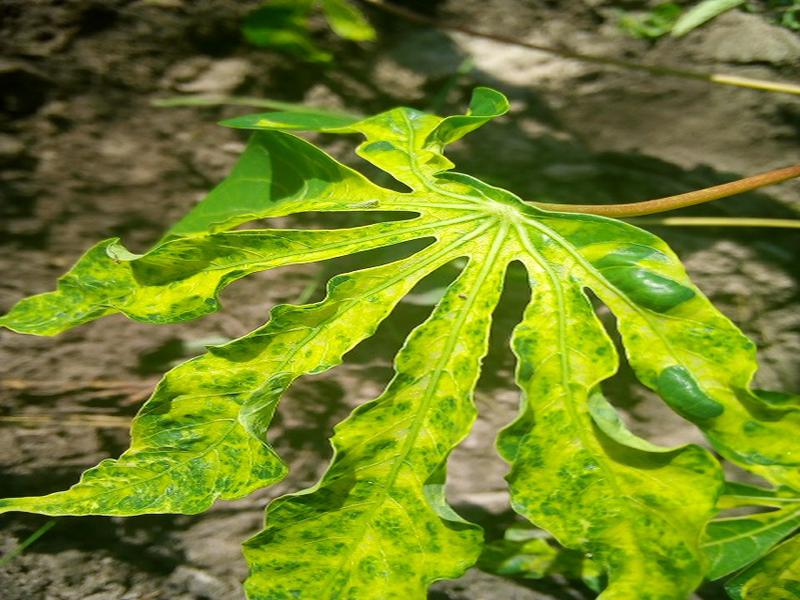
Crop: cassava
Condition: mosaic_disease